McDonnell Douglas F-15E Strike Eagle

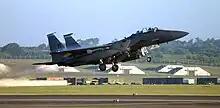
A 492 FS F-15E of the 48th Fighter Wing taking off from RAF Lakenheath

In late 2002, during tension over suspected Iraqi possession of weapons of mass destruction, the 4th Fighter Wing at Seymour Johnson Air Force Base was ordered to maintain at least one squadron ready to deploy to the Persian Gulf. During January 2003, the 336th was deployed to Al Udeid Air Base, Qatar, in coordination with planners of the Combined Air Operations Center at Prince Sultan Air Base, Saudi Arabia. In late January, F-15Es began flying in Operation Southern Watch, typically performing surveillance and reconnaissance missions. Additional roles included simulated combat against potential Iraqi targets and regional familiarization with local procedures and rules of engagement. During OSW, F-15Es struck targets in southern and western Iraq, including radars, radio stations, command and control sites, and air defences. On one night, four F-15Es released multiple GBU-24s on the Iraqi Republican Guard/Baath Party HQ in Basrah while another flight of four destroyed a nearby Air Defense Sector HQ with six GBU-10s.